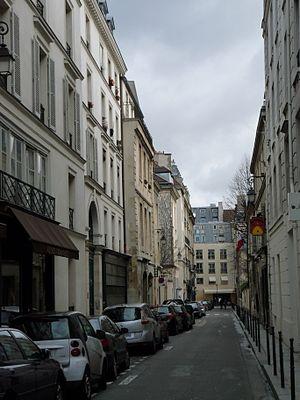
La rue Elzevier à Paris, vue depuis la rue des Francs Bourgeois.
La rue Elzévir est située au cœur du quartier du Marais dans le 3ᵉ arrondissement de Paris.